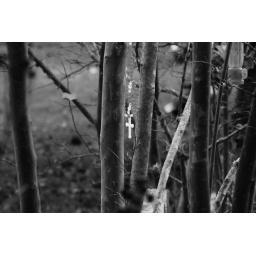
cross in the tree